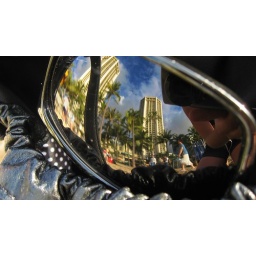
in the beach bag